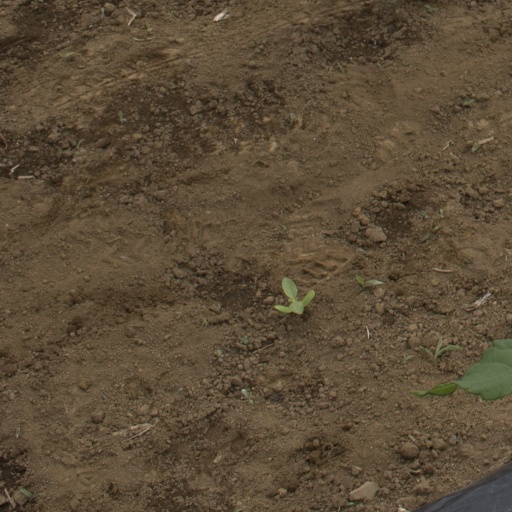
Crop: Jerusalem artichoke